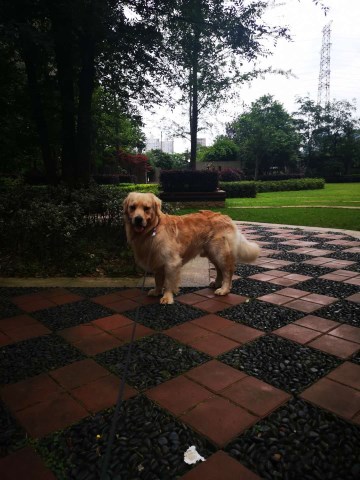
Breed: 5355-n000126-golden_retriever